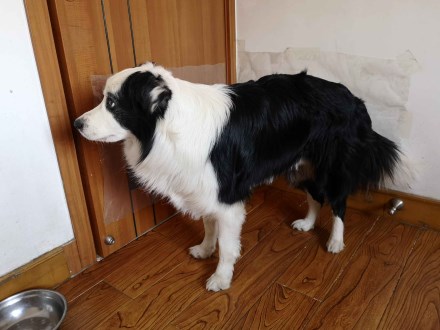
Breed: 2594-n000109-Border_collie